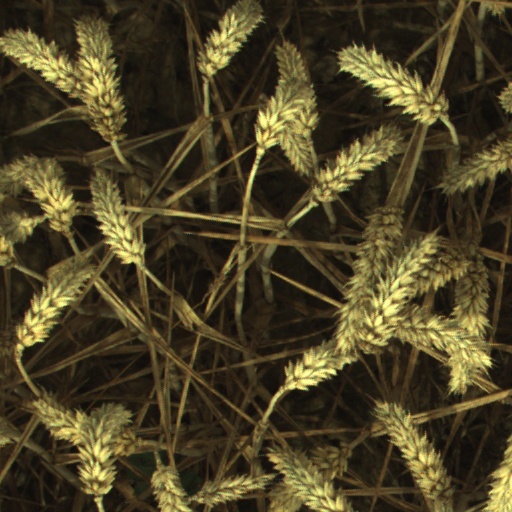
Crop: wheat